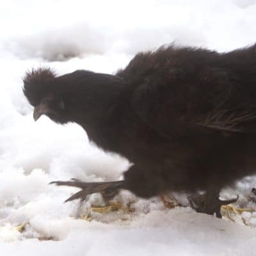
chickens are easy to care for in the winter , they just require a few extra steps to be happy and healthy in cold weather .